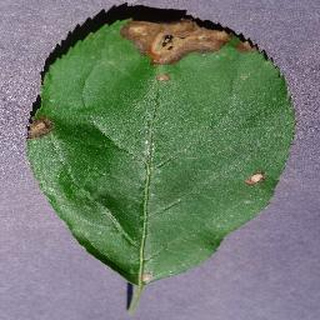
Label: apple_black_rot